Leverett and Amanda Clapp House

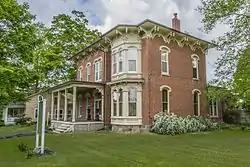
Leverett A. and Amanda (Hampson) Clapp House

The Leverett and Amanda Clapp House is a historic house located in Centreville, Michigan. The building was built in 1879–80 for Leverett and Amanda Hampson Clapp. The brick building has two stories and was built in the Italianate style.